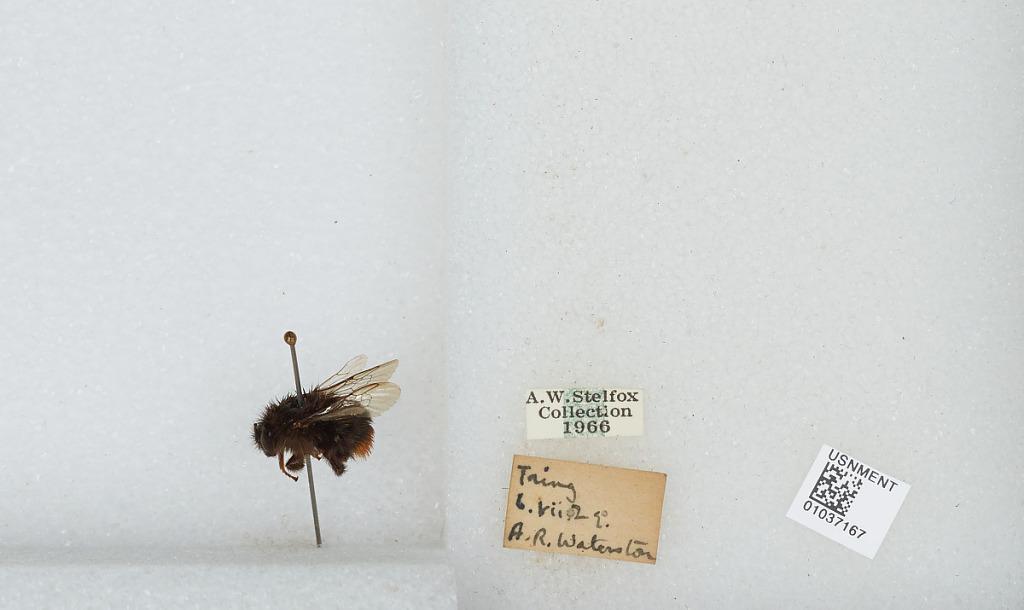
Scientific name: Bombus (Bombus) terrestris (Linnaeus)
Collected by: A. Waterston
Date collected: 1929-7-6
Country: United Kingdom
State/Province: England
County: Hertfordshire
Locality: Tring
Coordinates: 51.7961, -0.65628